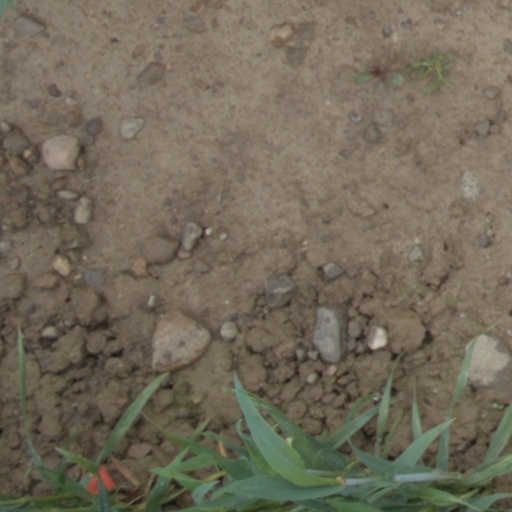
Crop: wheat